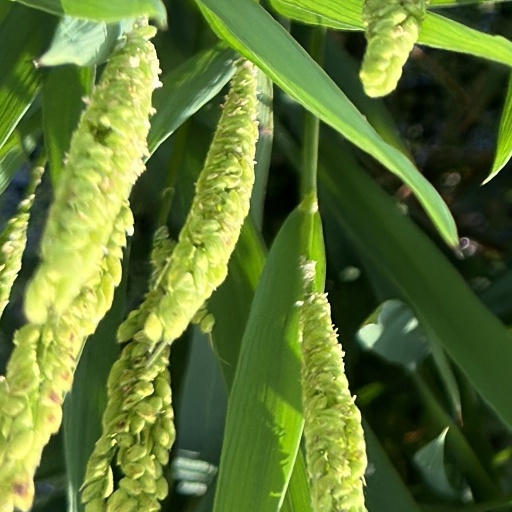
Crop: rice